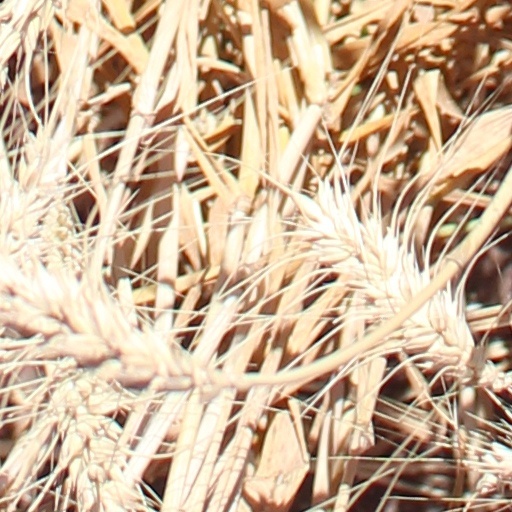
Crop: wheat